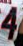
Number: 4